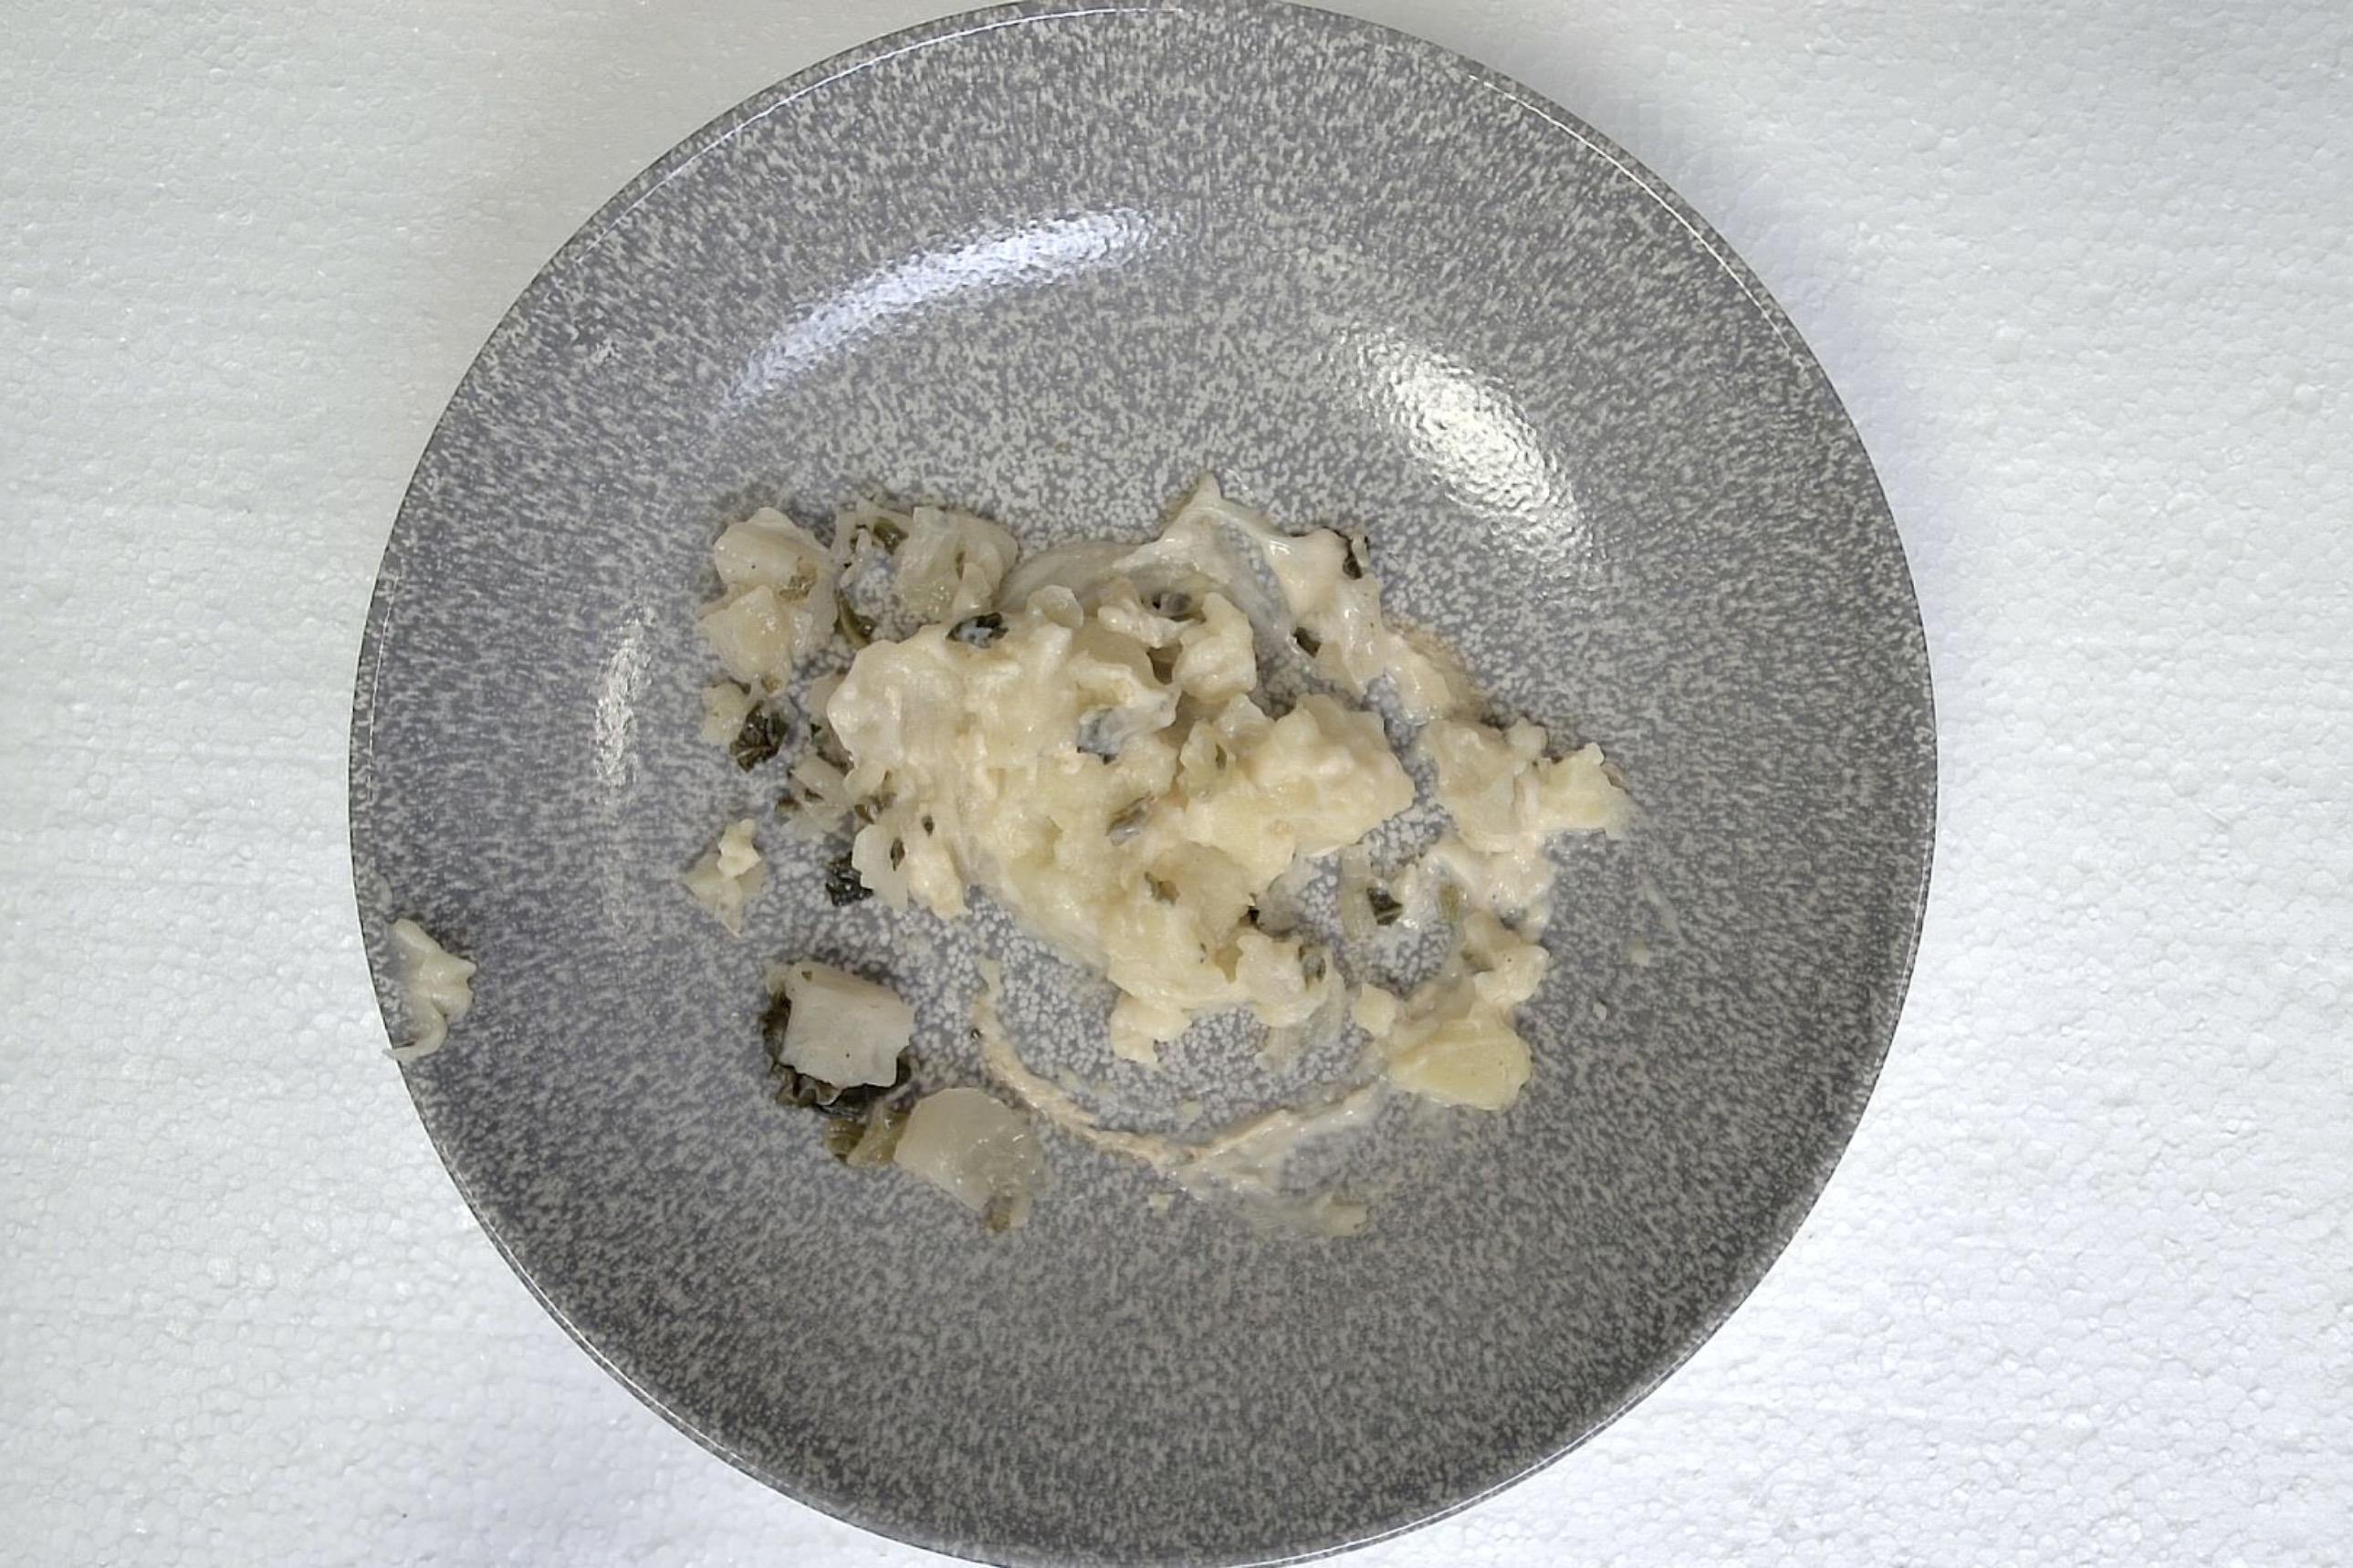
Dish: Pfanne mit Kartoffelpüree , Fleischbällchen gebrüht und Wirsing Zwiebel in Helle Sauce
Portion size: Normale Portion
Ingredients: mashed-potatoes, savoy-cabbage, onion, light-sauce-or-white-sauce, poached-meatballs
Weight as served: 350 g
Energy as served: 383.76 kcal (1.603,440 kJ)
Fat: 22.84 g (saturated: 7.97 g)
Carbohydrates: 28.33 g (sugar: 5 g)
Protein: 14.74 g
Salt: 3.41 g
Weight after return: 0 g
Energy after return: 0 kcal